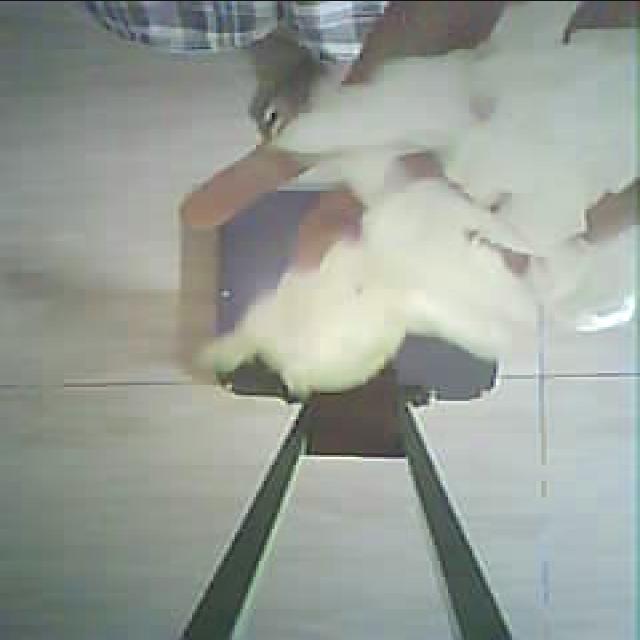
Label: tissues